Gro-Anita Mykjåland

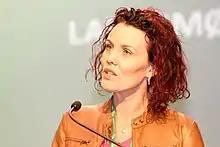

Gro-Anita Mykjåland (born 4 September 1976) is a Norwegian politician. She has been a member of the Storting for Aust-Agder since 2021. She previously served as mayor of Iveland from 2011 to 2021.